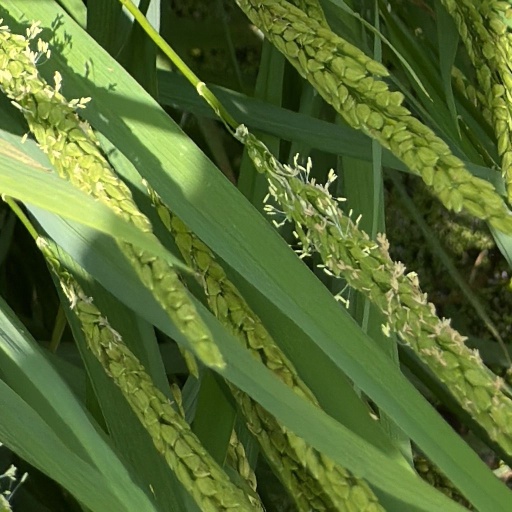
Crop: rice